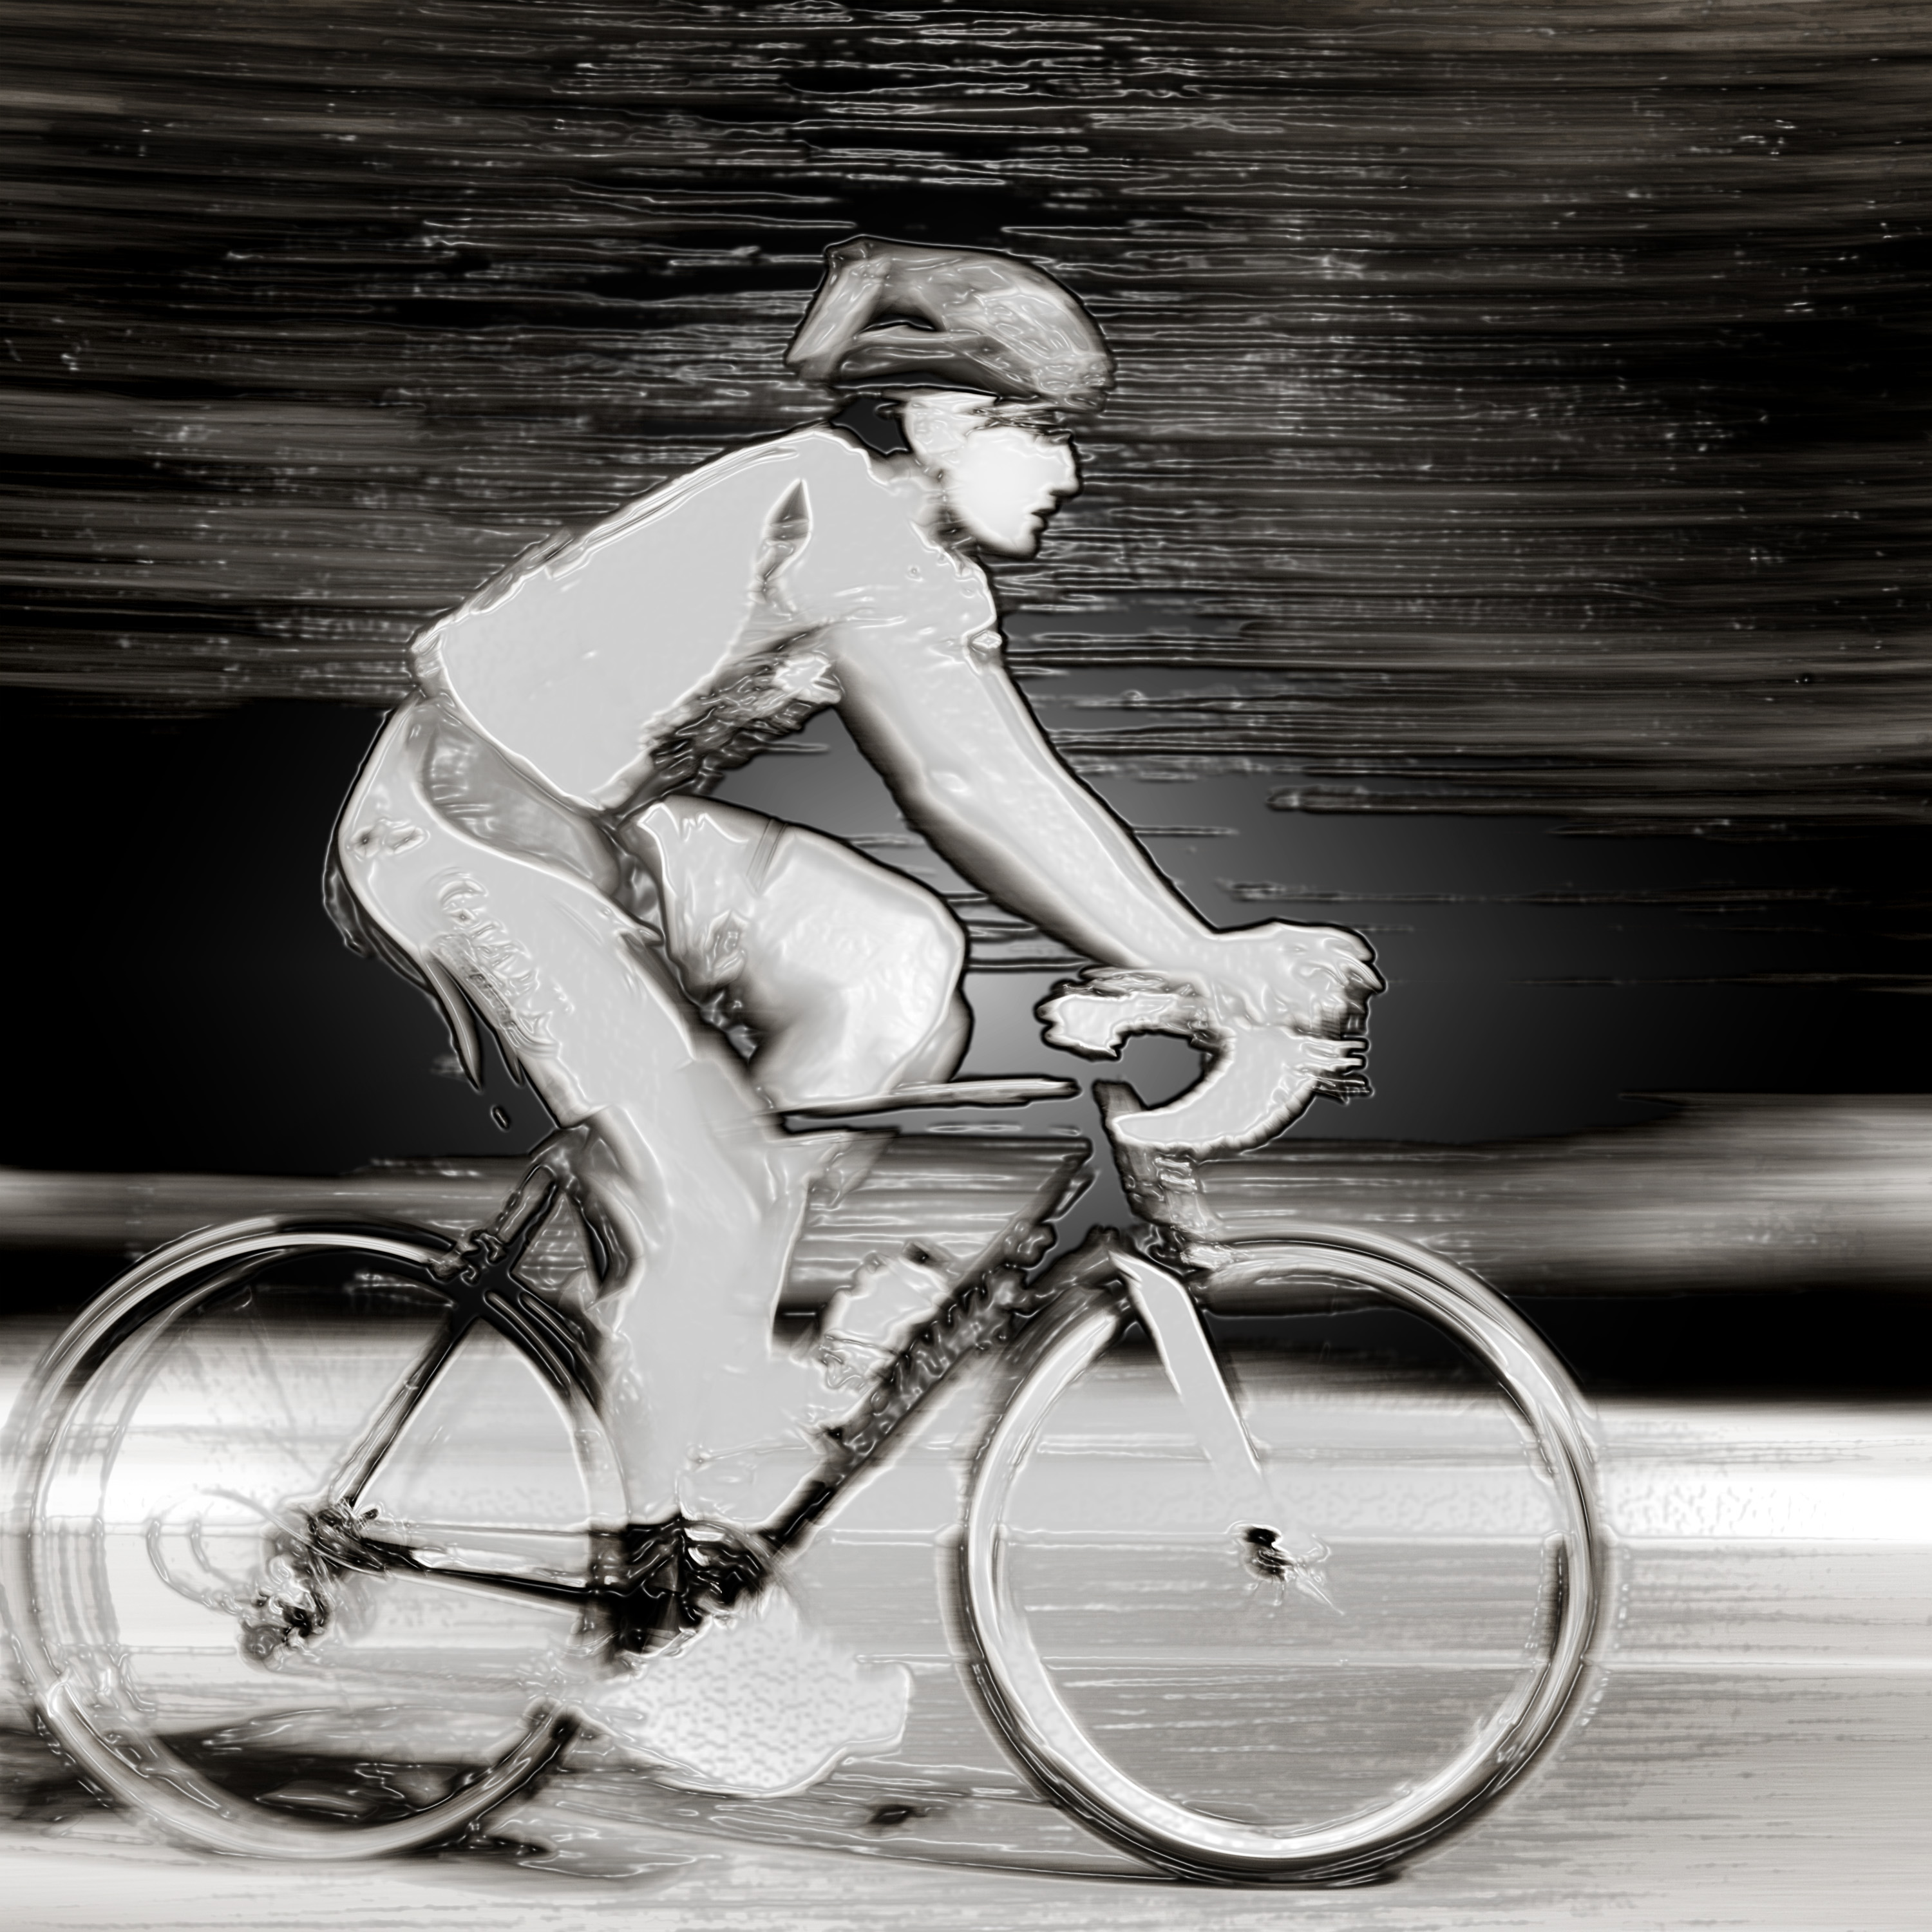
hand, man, black and white, white, photography, wheel, bicycle, bike, male, motion, vehicle, ride, exercise, black, monochrome, fitness, circle, sports equipment, cycling, sketch, graphic, physics, inertia, humanpowered, land vehicle, monochrome photography, cycle sport, freestyle bmx, road bicycle